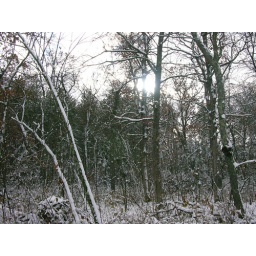
backyard looking south.Distant pine trees in Stateforest.